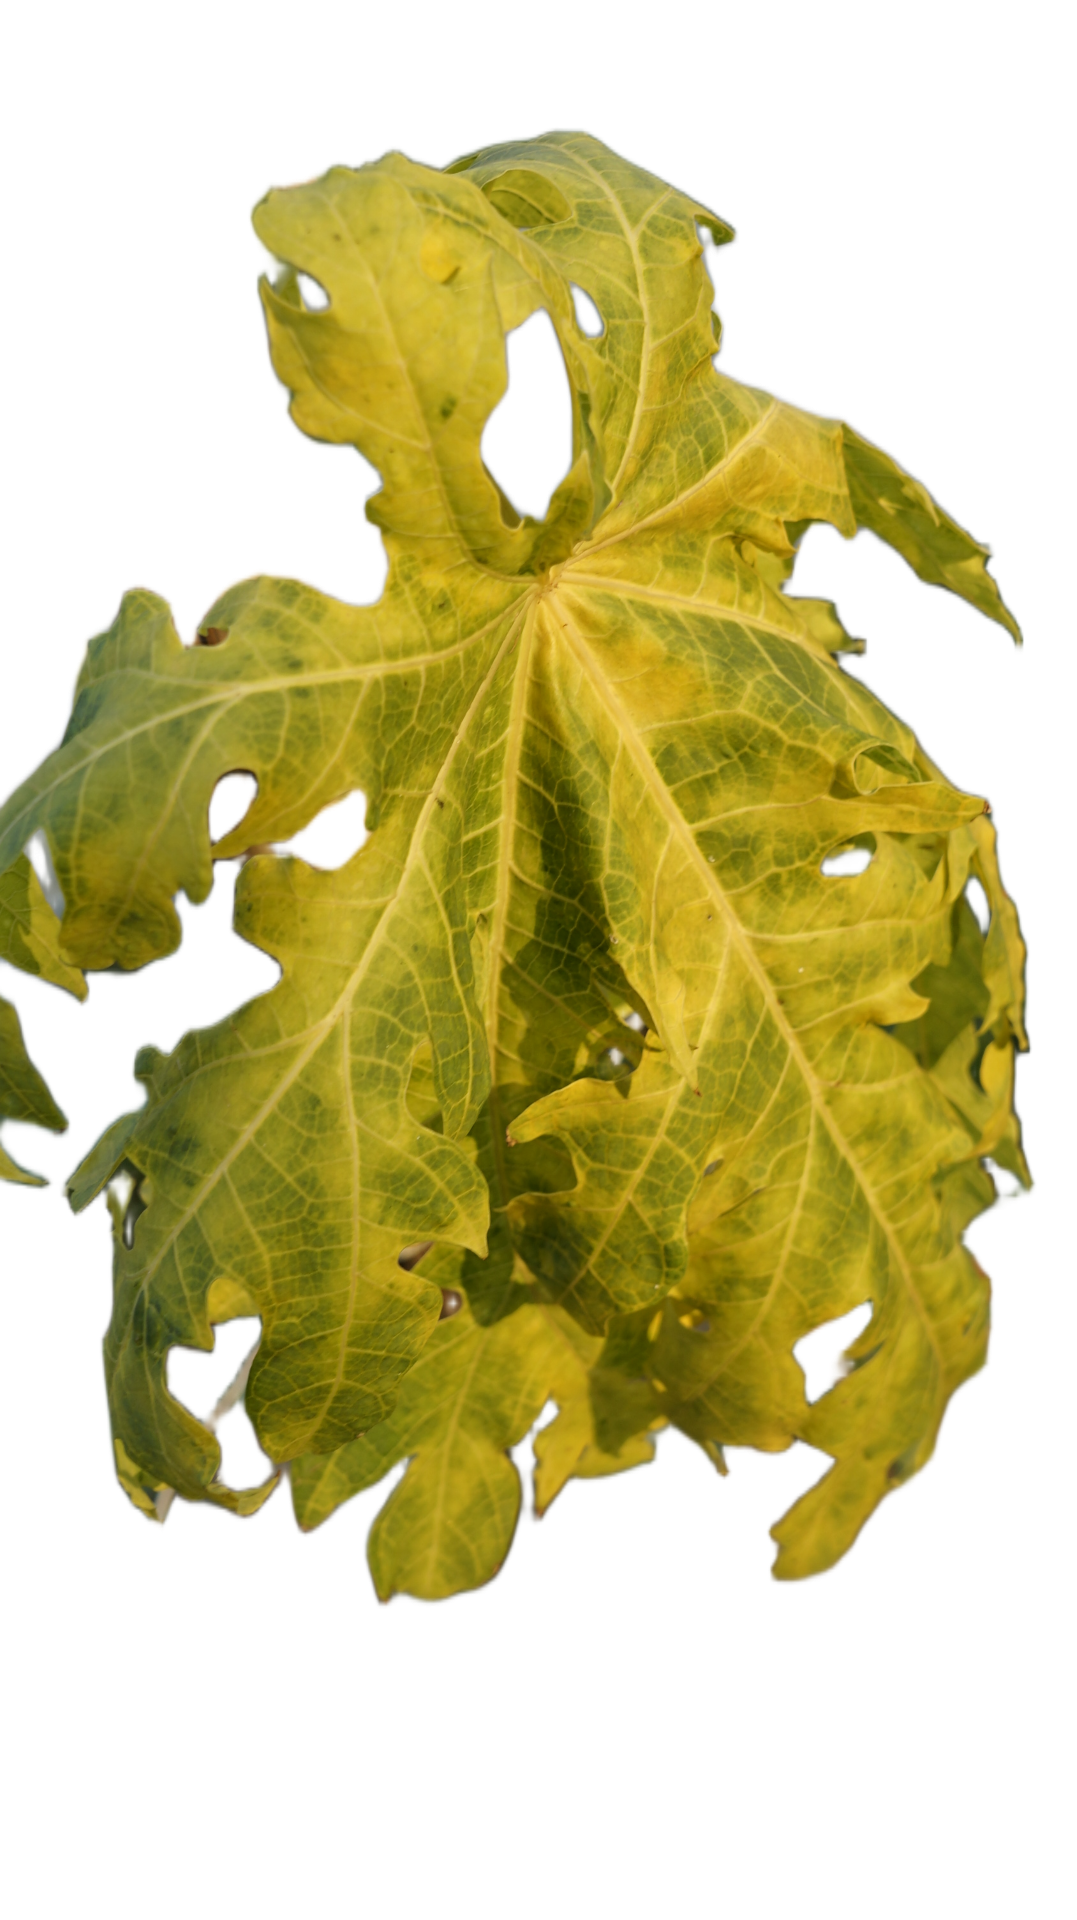
Crop: Papaya
Label: Curled_Yellow_Spot